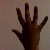
The image shows a hand gesture representing the number 5 in Indian Sign Language.